Ghent University

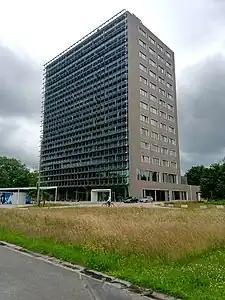

Ghent University consists of eleven faculties with over 130 individual departments. In addition, the university maintains the Zwijnaarde science park and Greenbridge science park.